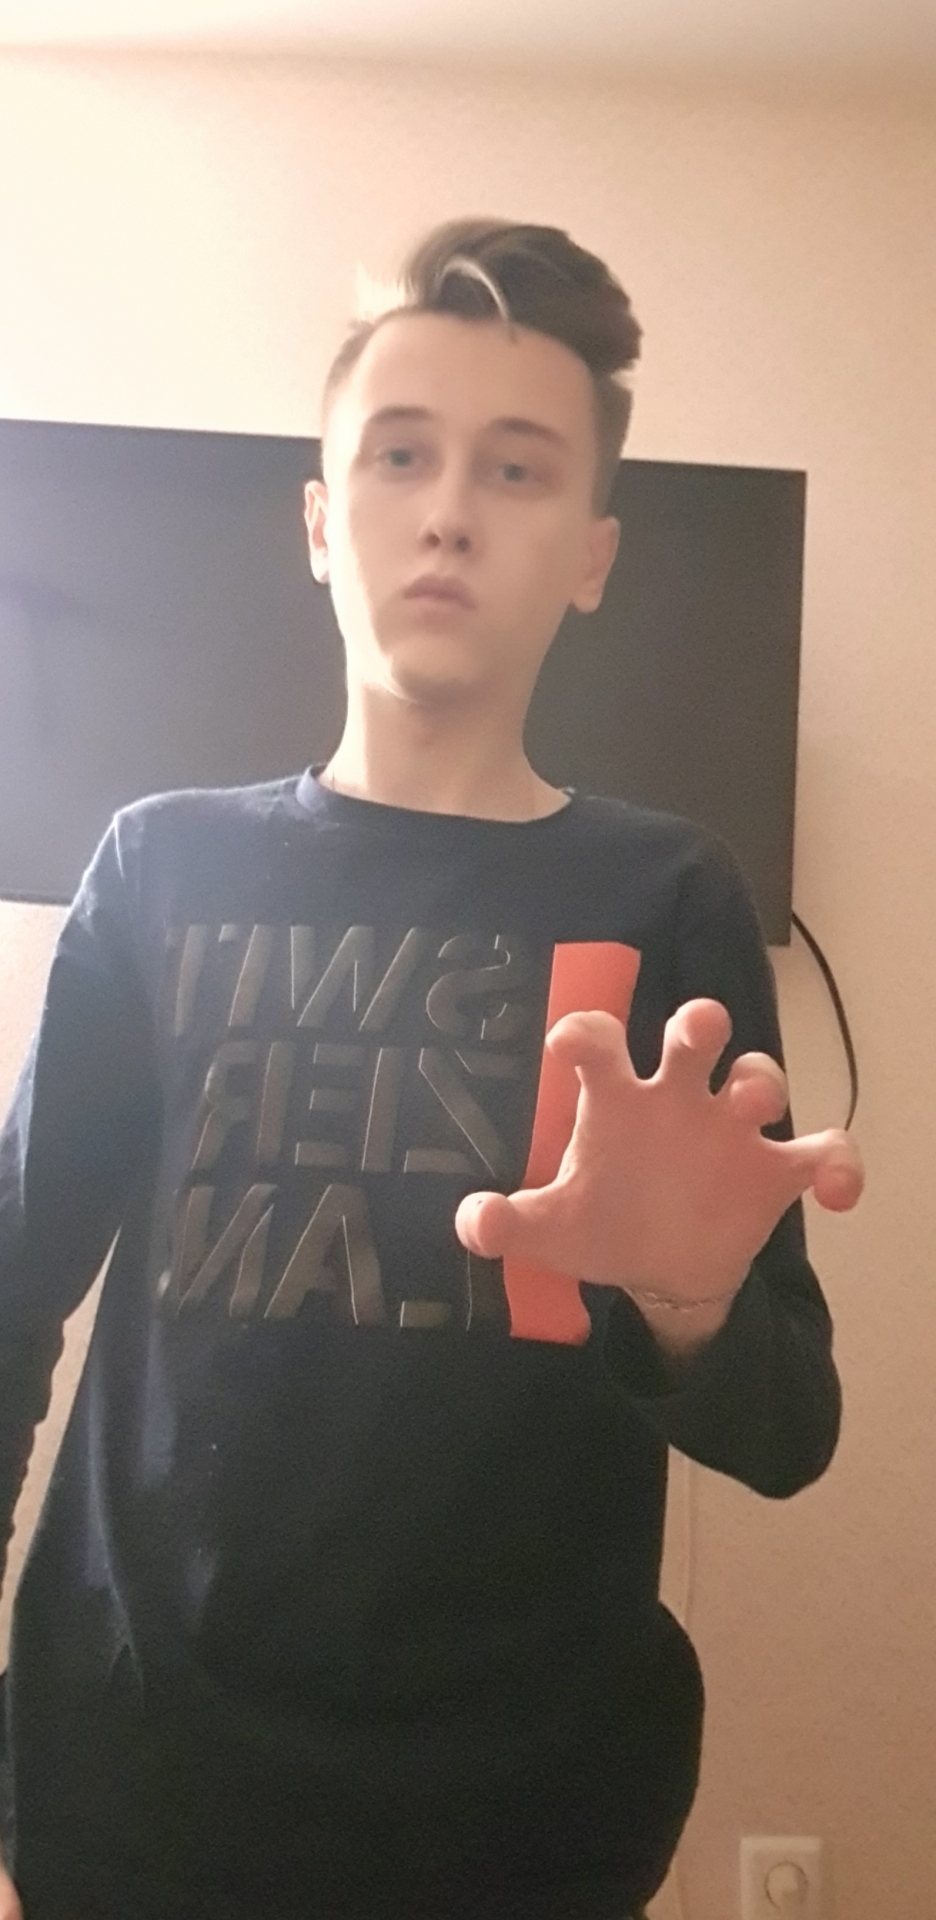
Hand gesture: grabbing